Hypericum orientale

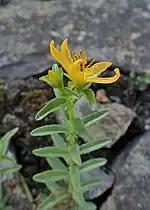
A single inflorescence

"Hypericum orientale" is a small perennial herb that is tall. It grows both along the ground and upright, and is sometimes rooting at its base. There are many stems that spread and branch from a taproot, but that don't continue to branch out closer to the inflorescence. The stems are 2-lined and either lack glands or have a few reddish glands which are scattered or in lines.